Sivaji Ganesan filmography

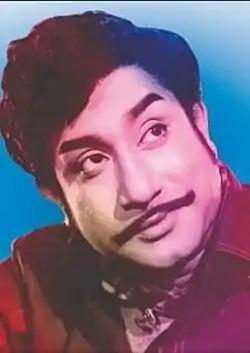
Sivaji Ganesan in the film "Neethi" (1972)

The filmography of Sivaji Ganesan (1928–2001) consists predominately of Tamil-language films apart from some Telugu, Malayalam and Hindi films. He is the only actor to have played the lead role in over 250 films in Tamil cinema.